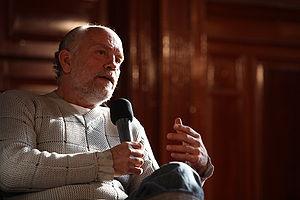
L'Échange est un film américain réalisé par Clint Eastwood et écrit par Joseph Michael Straczynski, sorti en 2008.
John Malkovich est un acteur, scénariste, réalisateur, styliste et producteur de cinéma américain, né le 9 décembre 1953 à Christopher.